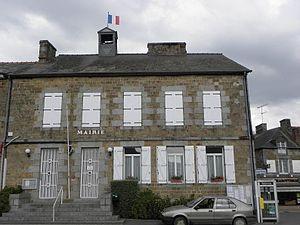
Mairie de Sens-de-Bretagne (35). This building is indexed in the Base Mérimée, a database of architectural heritage maintained by the French Ministry of Culture,
Sens-de-Bretagne est une commune française située dans le département d'Ille-et-Vilaine en région Bretagne, peuplée de 2 554 habitants.